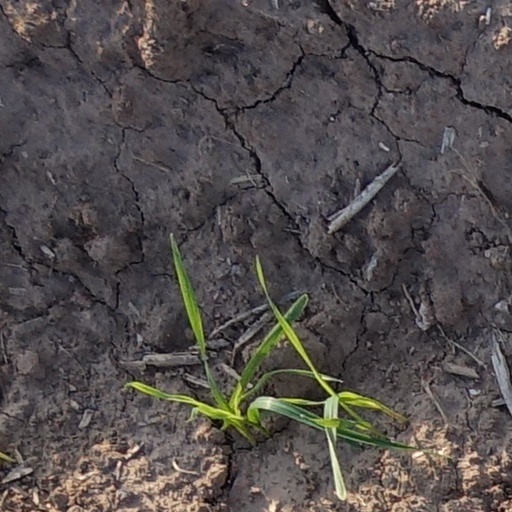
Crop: wheat